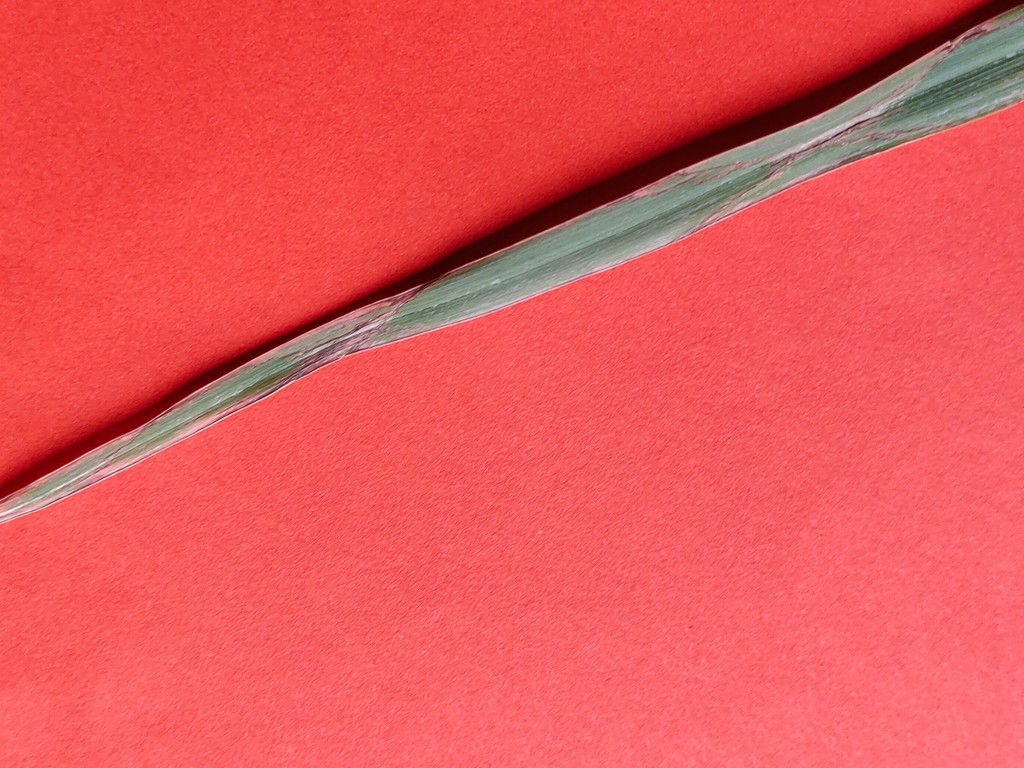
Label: Unhealthy